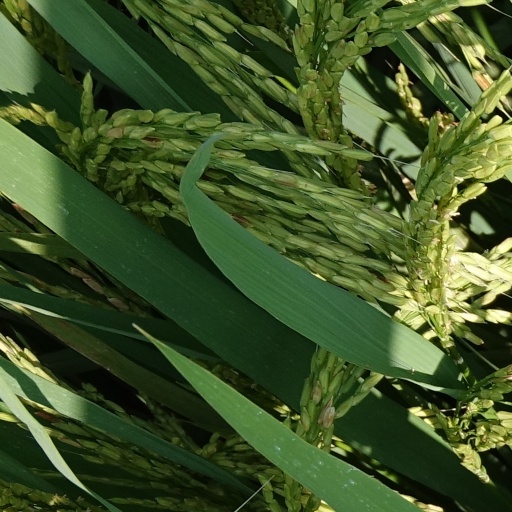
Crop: rice